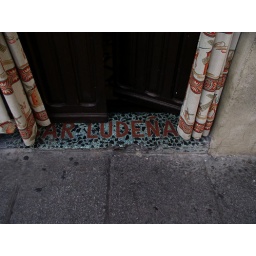
There was a sign on the stoop for the bar that had its name in terazzo.